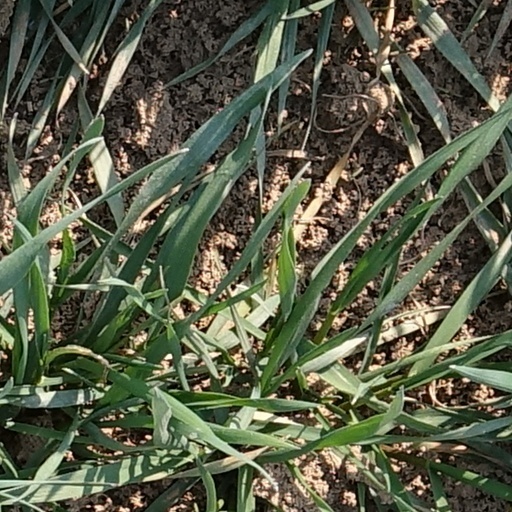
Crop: wheat